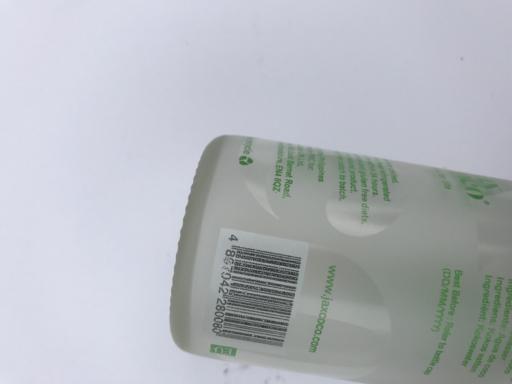
Label: glass